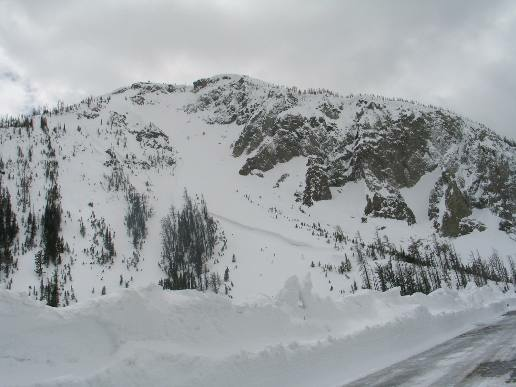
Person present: No